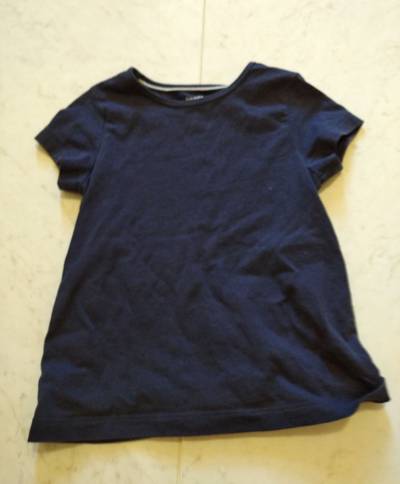
Waste category: clothes